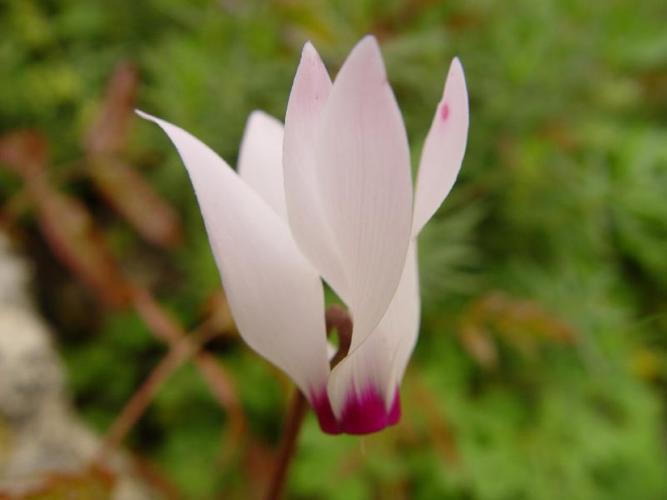
Label: cyclamen